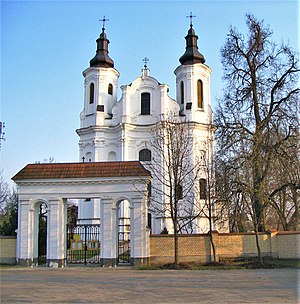
Slonim
Slonim
Slonims beliggenhed i Hviderusland